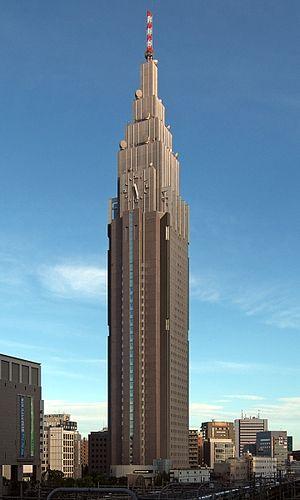
Kajima Corporation est une entreprise japonaise du secteur du bâtiment, des travaux publics et de l'architecture. Elle est basée à Tokyo.
La liste des plus hautes constructions du Japon rassemble les édifices les plus élevés du Japon.
La Tour NTT DoCoMo Yoyogi est un gratte-ciel situé dans l'arrondissement de Shinjuku à Tokyo au Japon.